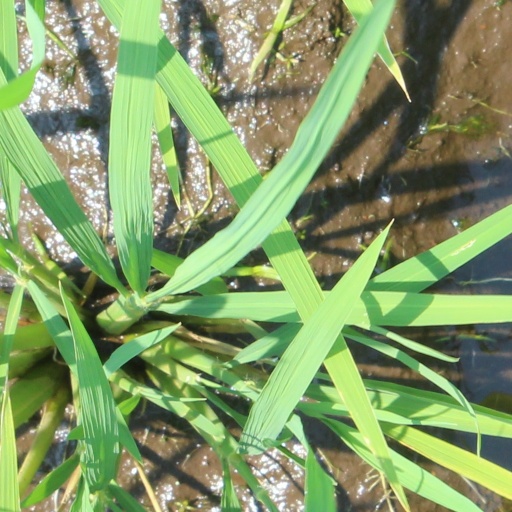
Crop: rice